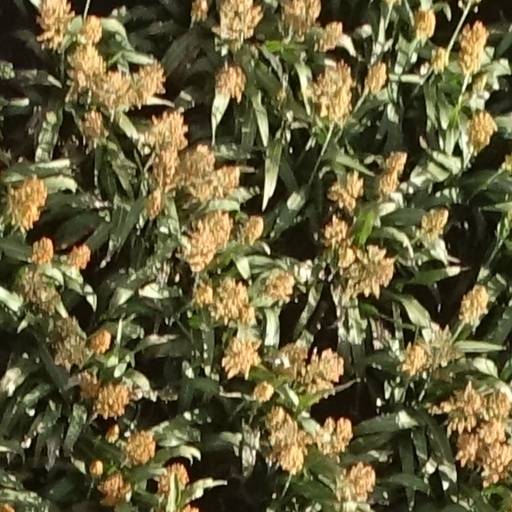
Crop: sorghum